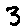
Label: 3